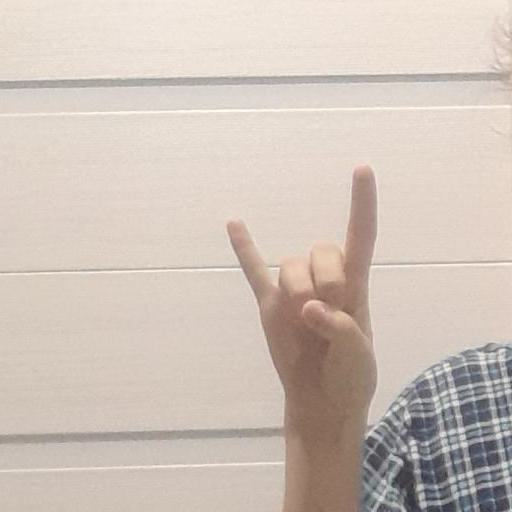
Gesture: rock